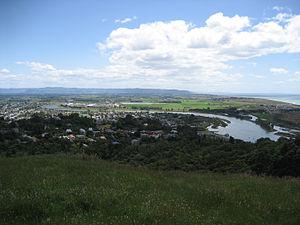
Whakatane est une ville de la région de la baie de l'Abondance, dans l'île du Nord de la Nouvelle-Zélande. Elle est le siège du conseil régional de la baie. Whakatane se trouve à 90 km à l'est de Tauranga et à 98 km au nord-est de Rotorua, à l'embouchure de la rivière Whakatane. La ville a une population de 18 000 habitants, auxquels on peut ajouter 15 000 habitants dans le district. De ces 33 000 habitants, environ 40 % ont des ancêtres maoris.